Pierre Victor, baron Malouet

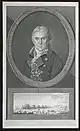
Portrait of Malouet

Malouet was born in Riom as the son of a bailli in Puy-de-Dôme. He was educated at the College of Juilly (1754–1756) before studying law. Then he opted for a career in the diplomatic service and in 1758 he was sent to the French Embassy in Lisbon and met with the Marquis de Pombal. When he returned to France he was given an administrative role in the French Royal Army under Victor François de Broglie, 2nd Duke of Broglie. In 1763 he was appointed intendant at Rochefort and became commissary in Saint-Domingue in 1767. There he married and acquired a significant number of sugar plantations. He returned to France in 1774, and took up the role of commissary-general of the navy. In 1776 he was entrusted to carry out plans of improving the colonization of French Guiana. The next year Malouet and his wife made a 7-week trip to Paramaribo, to discuss the 200 Maroon that had fled from Surinam to Guiana. Malouet criticized the way the Dutch treated their slaves after he had visited 26 plantations. To improve relations between the owners and the slaves, Malouet "promoted" religion. He was almost taken prisoner during the American Revolutionary War by a British privateer on his return to Cayenne.